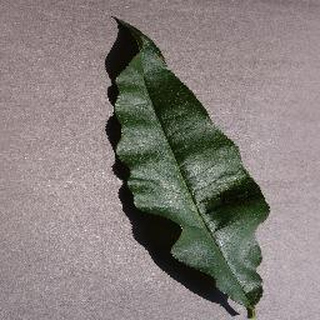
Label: healthy_peach